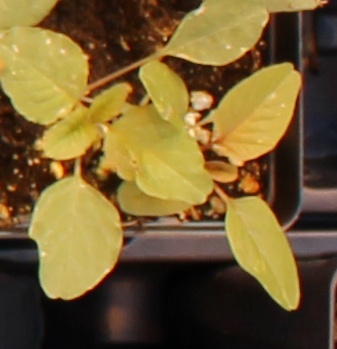
Label: Palmer Amaranth